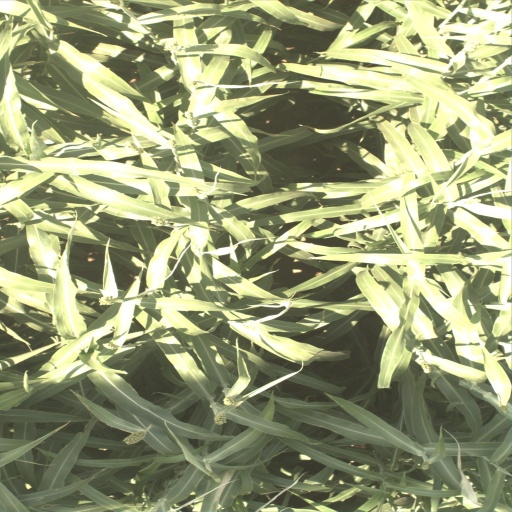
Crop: sorghum